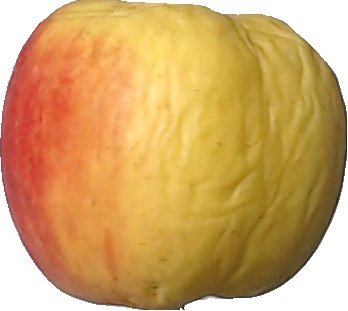
Label: apple_red_yellow_1